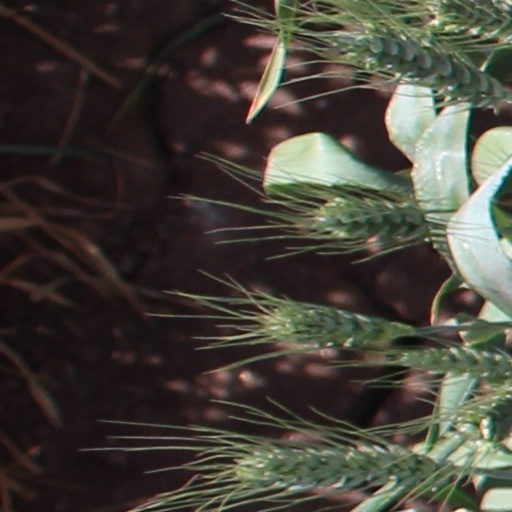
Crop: wheat